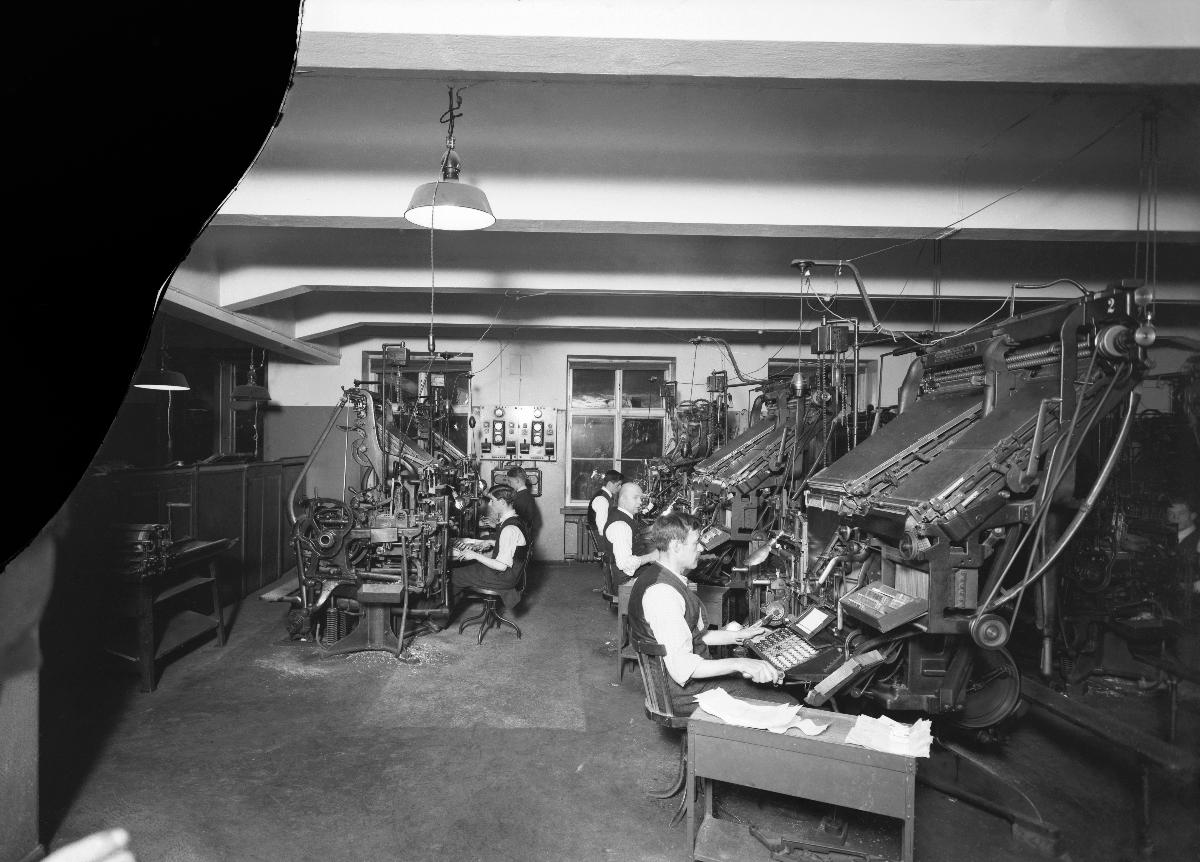
Sanomalehti Hufvudstadsbladetin latomo
Hufvudstadsbladets sätteri; Composing room of newspaper Hufvudstadsbladet
sisällön kuvaus: Hufvudstadsbladetin toimitiloja, Läntinen Heikinkatu 22, Helsinki 1927. Latomo. content description: Premises of newspaper Hufvudstadsbladet in Helsinki 1927. The composing room. innehållsbeskrivning: Hufvudstadsbladets utrymmen, Västra Henriksgatan 22, Helsingfors 1927. Sätteriet
Vuosi: 1927
Paikka: Suomi, Uusimaa, Helsinki
Aiheet: sanomalehdet; henkilökunta; työtilat; latomot; sisäkuva; HBL; newspapers; working spaces; staff; personnel; interior; compartments; composing rooms; dagstidningar; arbetsrum; tidningar; personal; interiörer; utrymmen; sätteri; sätterier